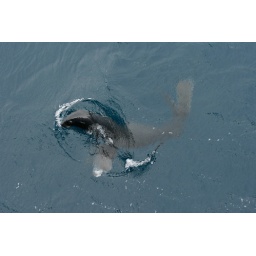
A sea lion showed up by the ship upon arrival at the Umnak Plateau site (eastern Bering Sea)